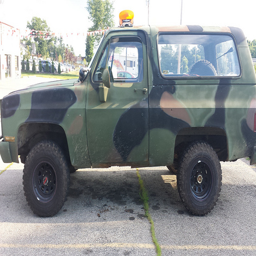
A truck painted in camouflage sitting parked on cement.
A large camo painted truck sitting in a parking lot.
SUV with off-road tires in a parking lot of a city.
An old Ford Bronco with a camo paint job.
A camo colored truck sits on a driveway.